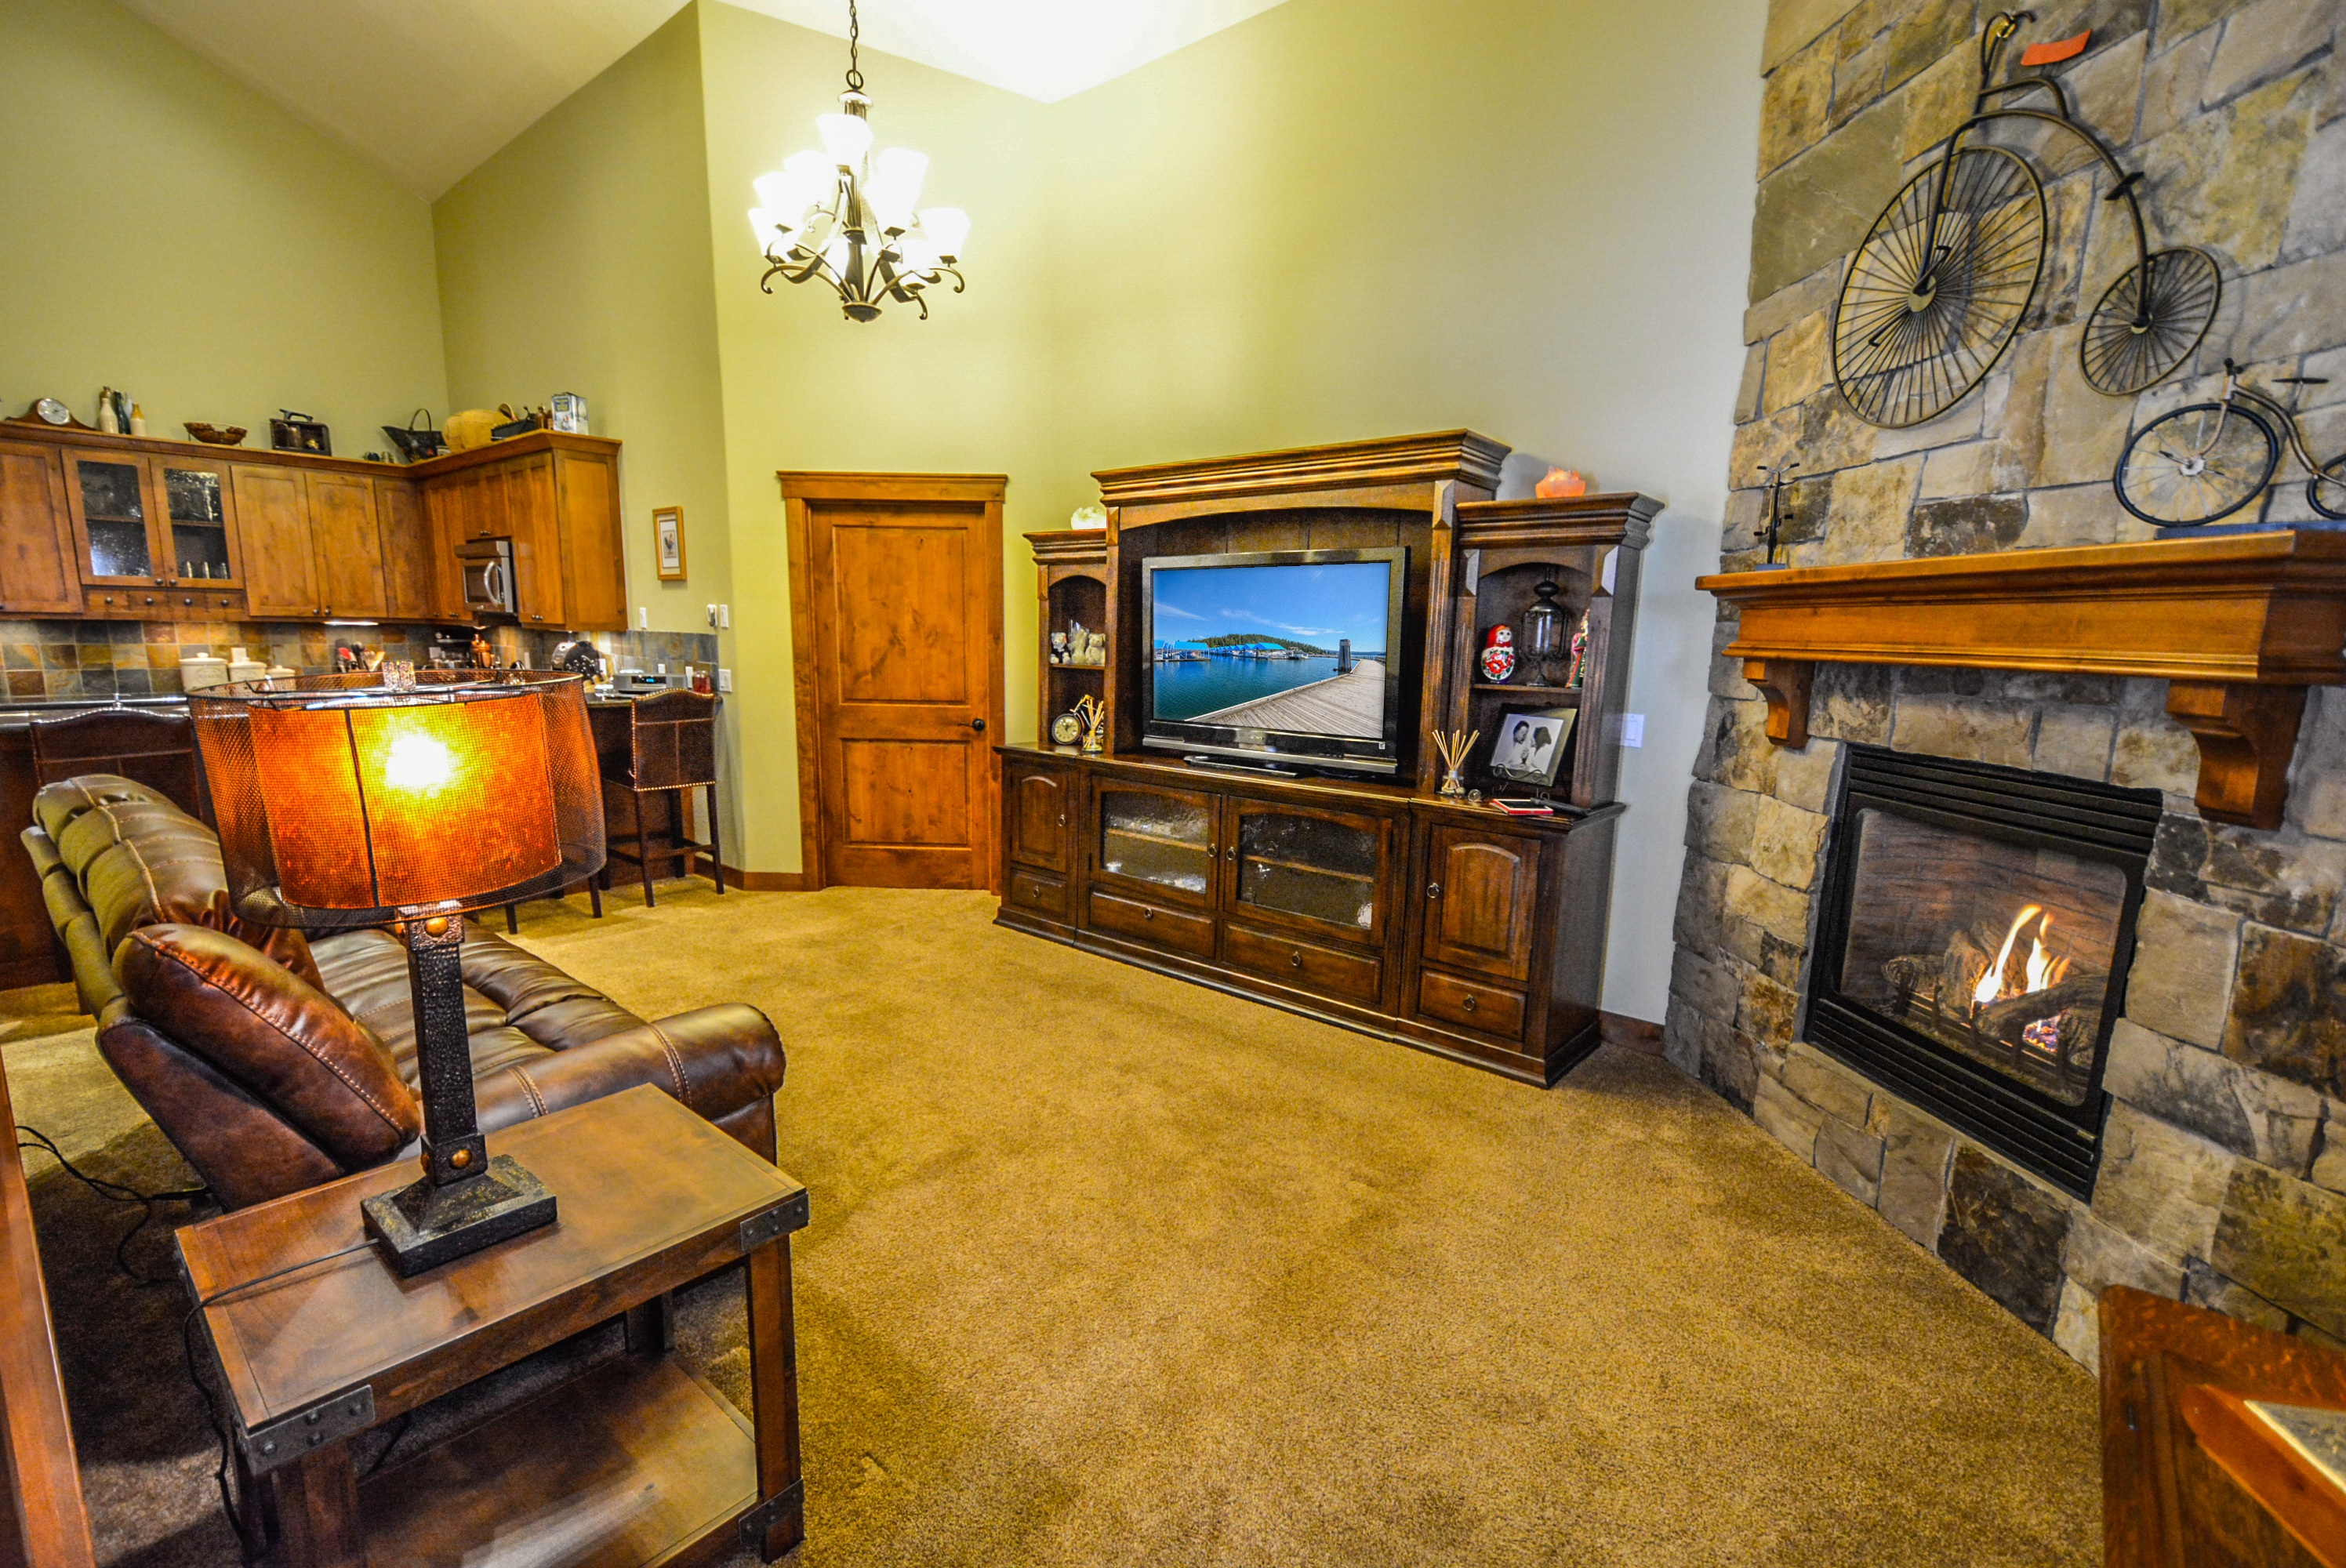
villa, mansion, floor, interior, home, cottage, fireplace, property, living room, residential, room, interior design, estate, living room interior, real estate, recreation room